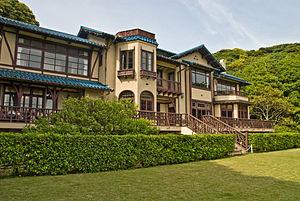
Le musée de littérature de Kamakura est un petit musée de la préfecture de Kanagawa au Japon, qui contient des documents sur les écrivains qui ont vécu, sont morts ou ont été actifs dans la ville de Kamakura elle-même. Le musée présente des effets personnels, des manuscrits, des éditions originales et des documents appartenant à plus d'une centaine d'écrivains de la littérature japonaise, dont Soseki Natsume et Kawabata Yasunari ainsi que le réalisateur Yasujiro Ozu.